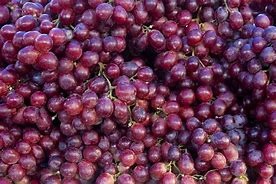
Label: grape